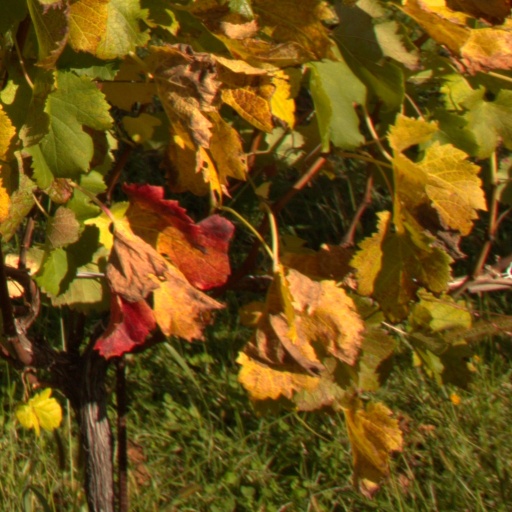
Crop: grape